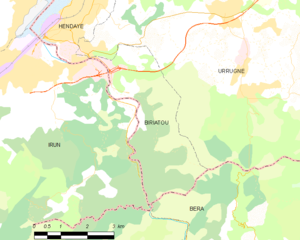
Biriatou est une commune française, située dans le département des Pyrénées-Atlantiques en région Nouvelle-Aquitaine.